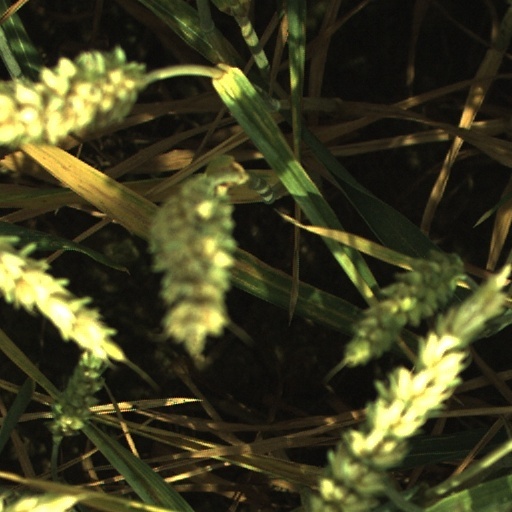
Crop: wheat